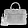
Label: Bag